Louise Ayling

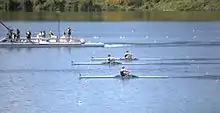
Ayling (foreground) on her way to silver in 2010

Louise Ayling (born 23 October 1987 in Invercargill) is a New Zealand rower. At the 2012 Summer Olympics, she competed in the women's lightweight double sculls with Julia Edward. She won the silver medal in the lightweight single sculls on home water at Karapiro at the 2010 World Championships and now teaches at Meadowbank School in Auckland Remuera.